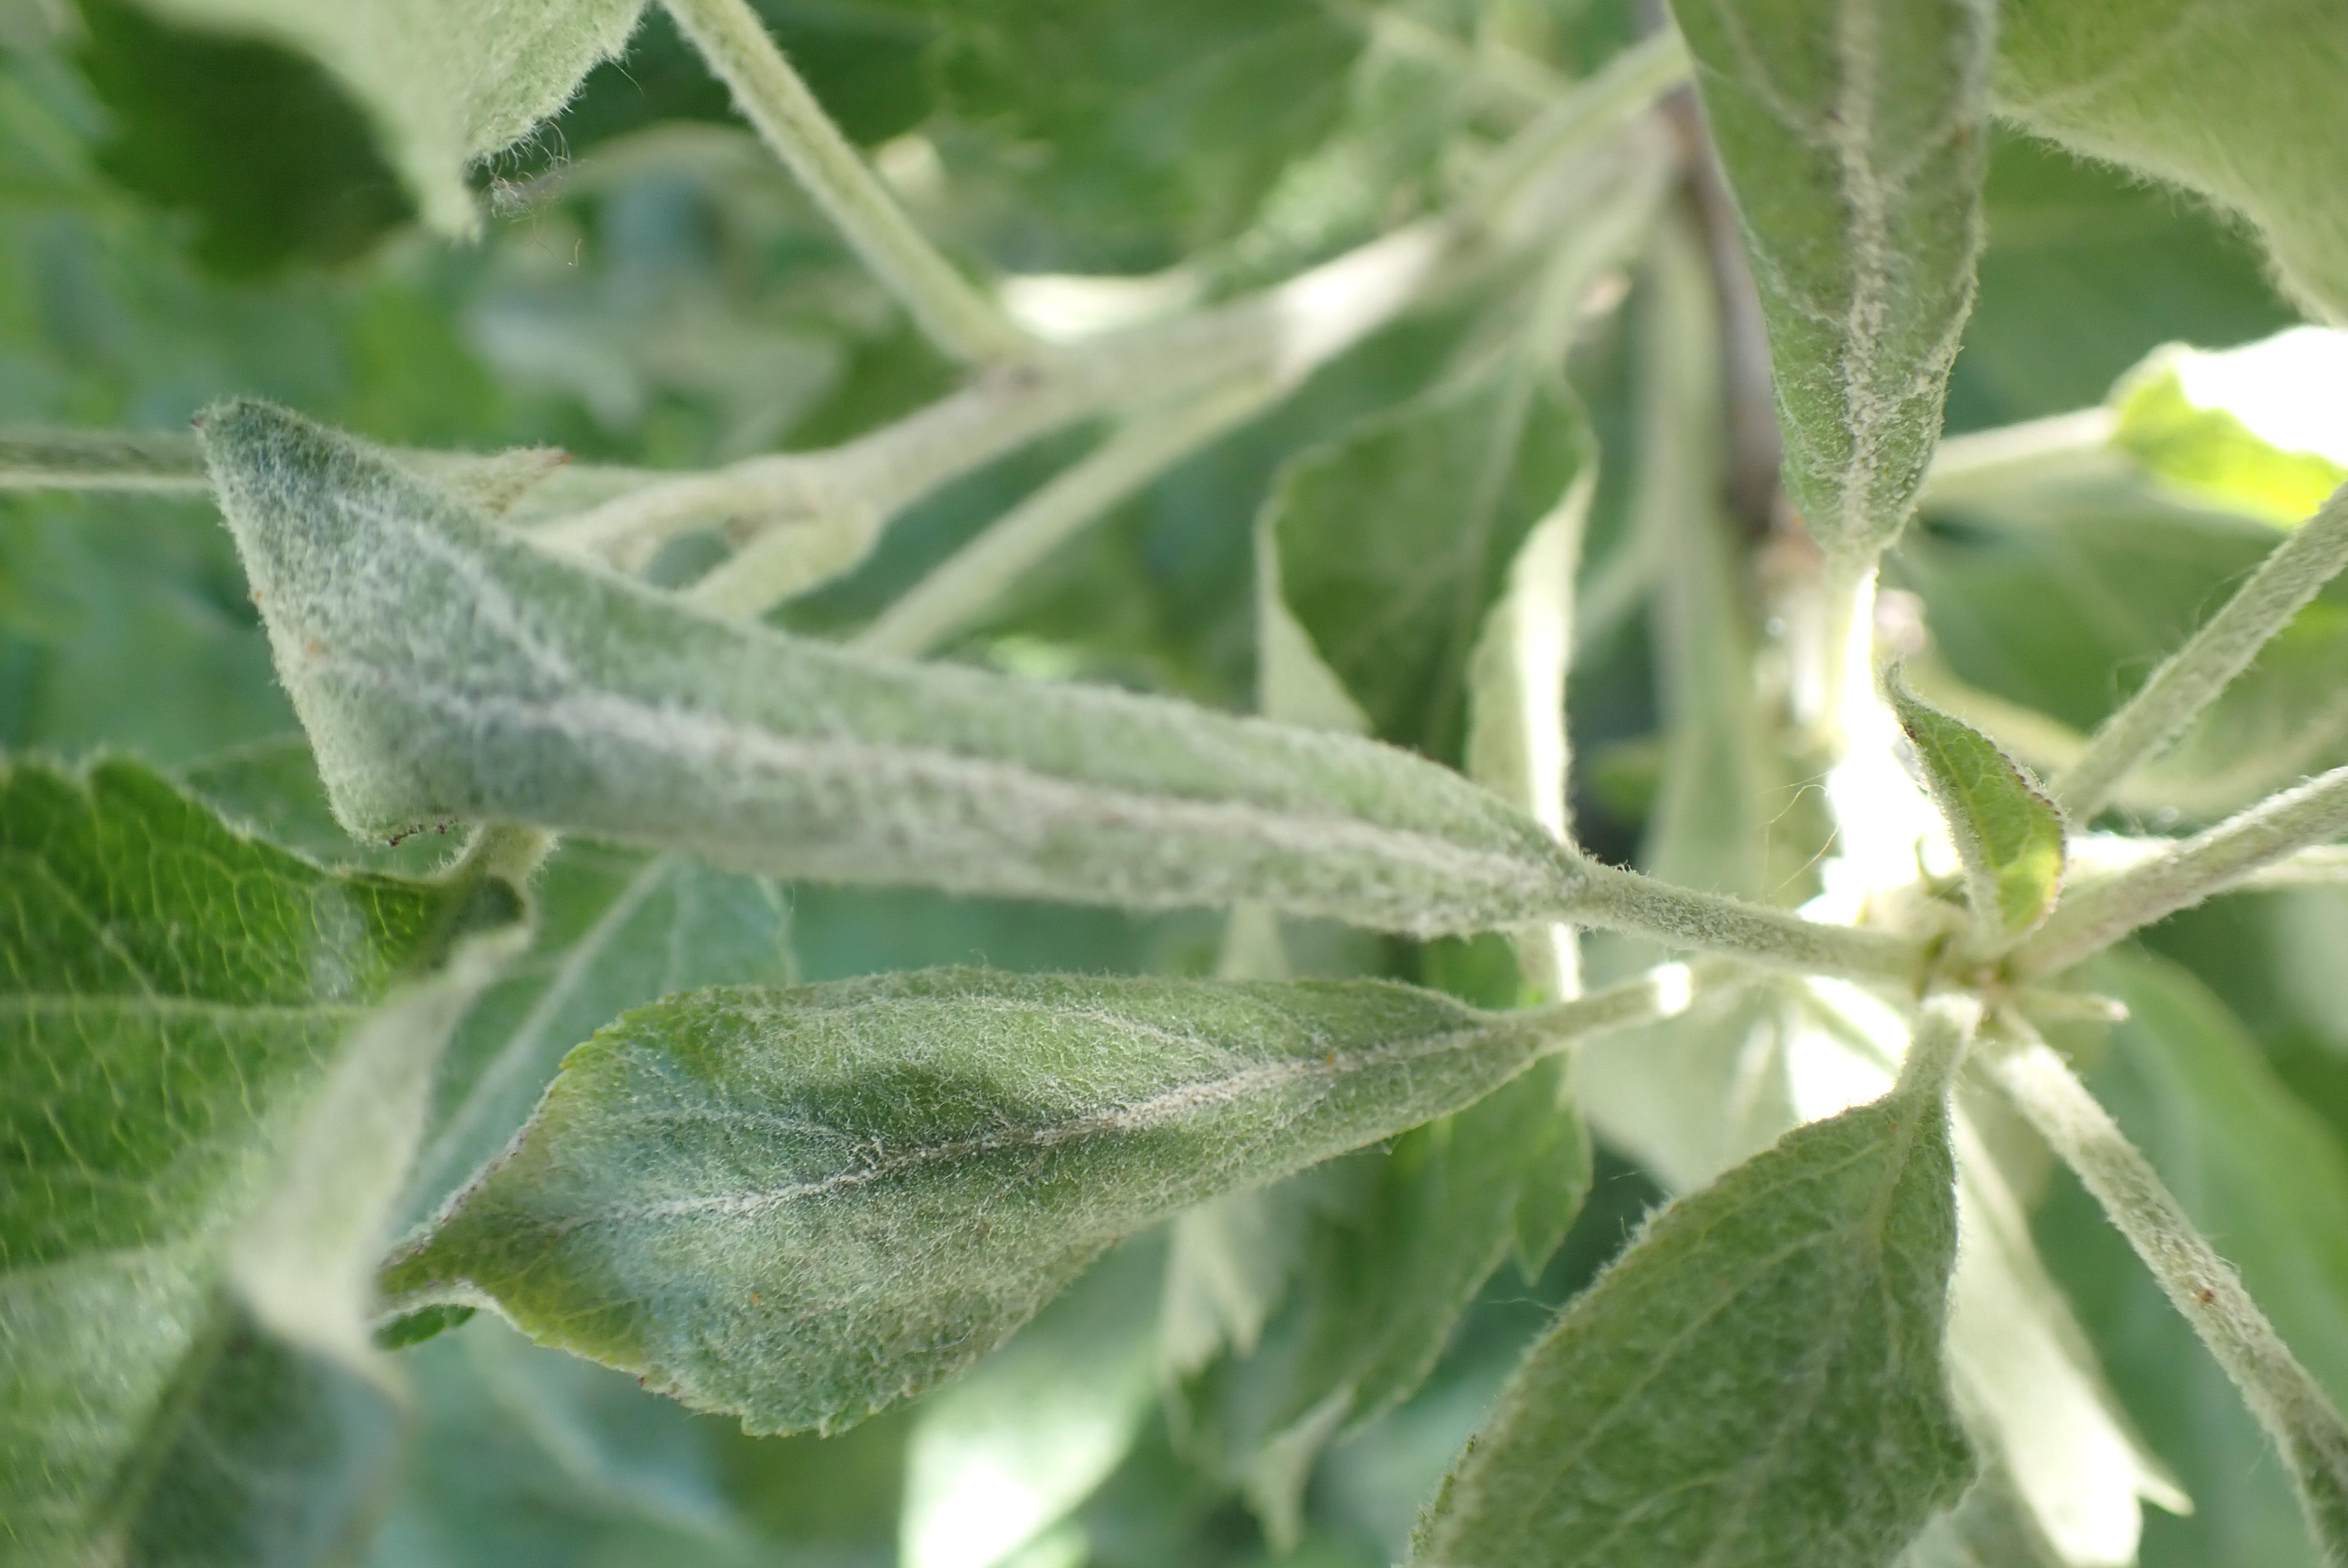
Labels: powdery_mildew